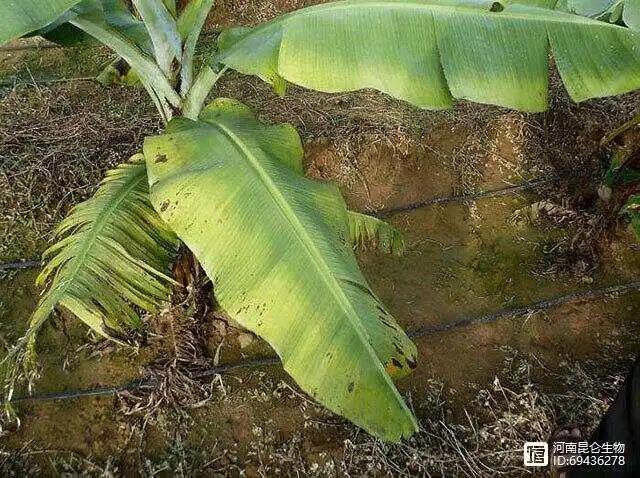
Plant: Banana
Disease: banana bunchy top